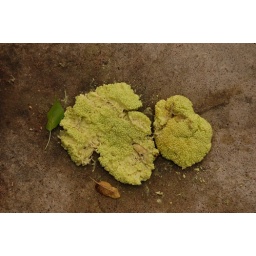
osage oranges in various found states on a Texas street